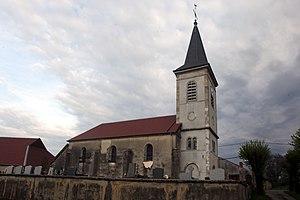
Église de Montmahoux (Doubs).
Montmahoux est une commune française située dans le département du Doubs, en région Bourgogne-Franche-Comté.